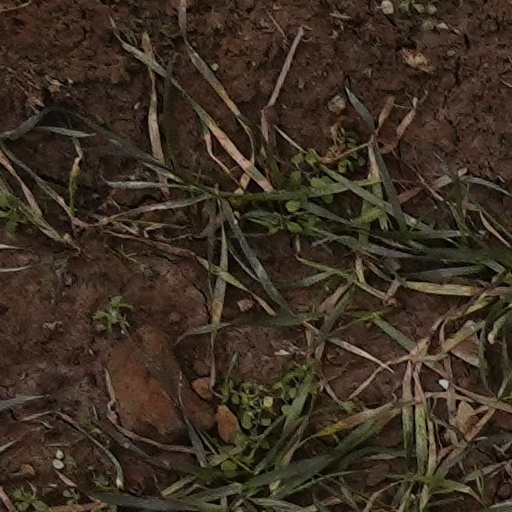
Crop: wheat